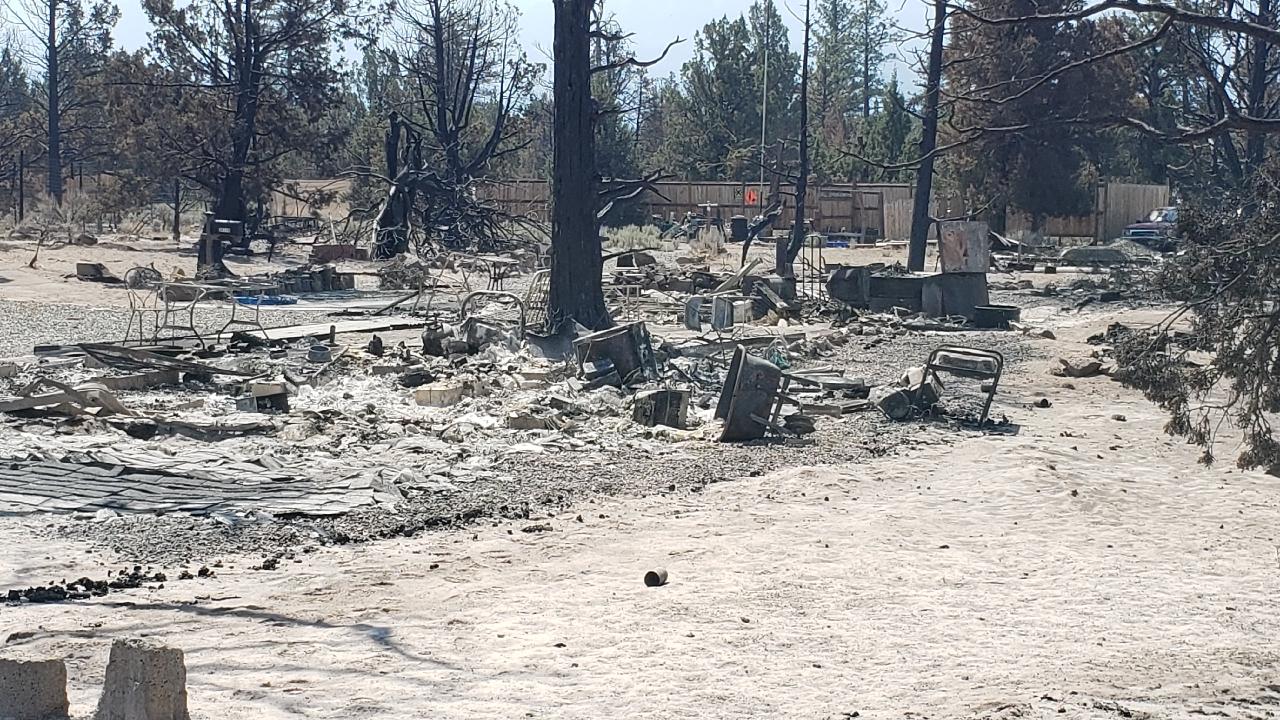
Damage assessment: destroyed